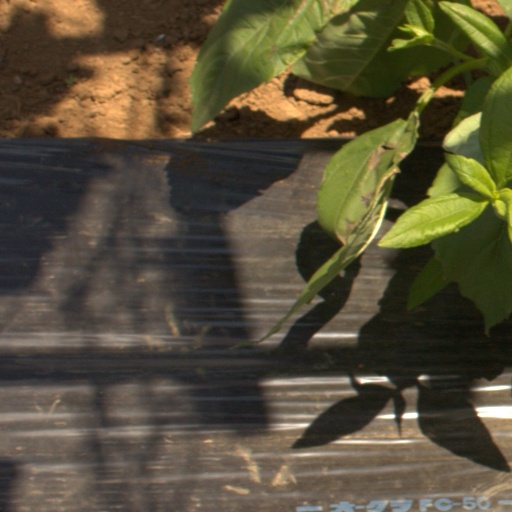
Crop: Jerusalem artichoke